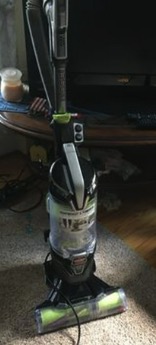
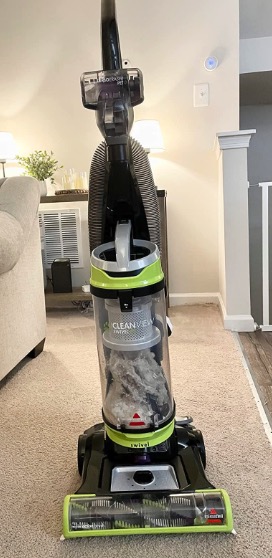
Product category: items_vacuum
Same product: no